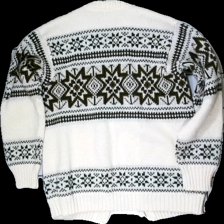
View: back
Type: Cardigan
Category: Ladies
Brand: Missing
Colors: White, Black, Brown
Material: 100% acrylic
Pattern: Geometric print
Cut: Regular, C-collar
Season: All
Price range: 100-150
Recommended usage: Reuse